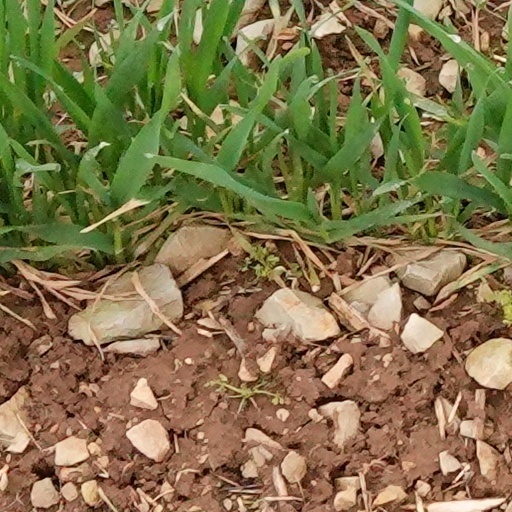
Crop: wheat